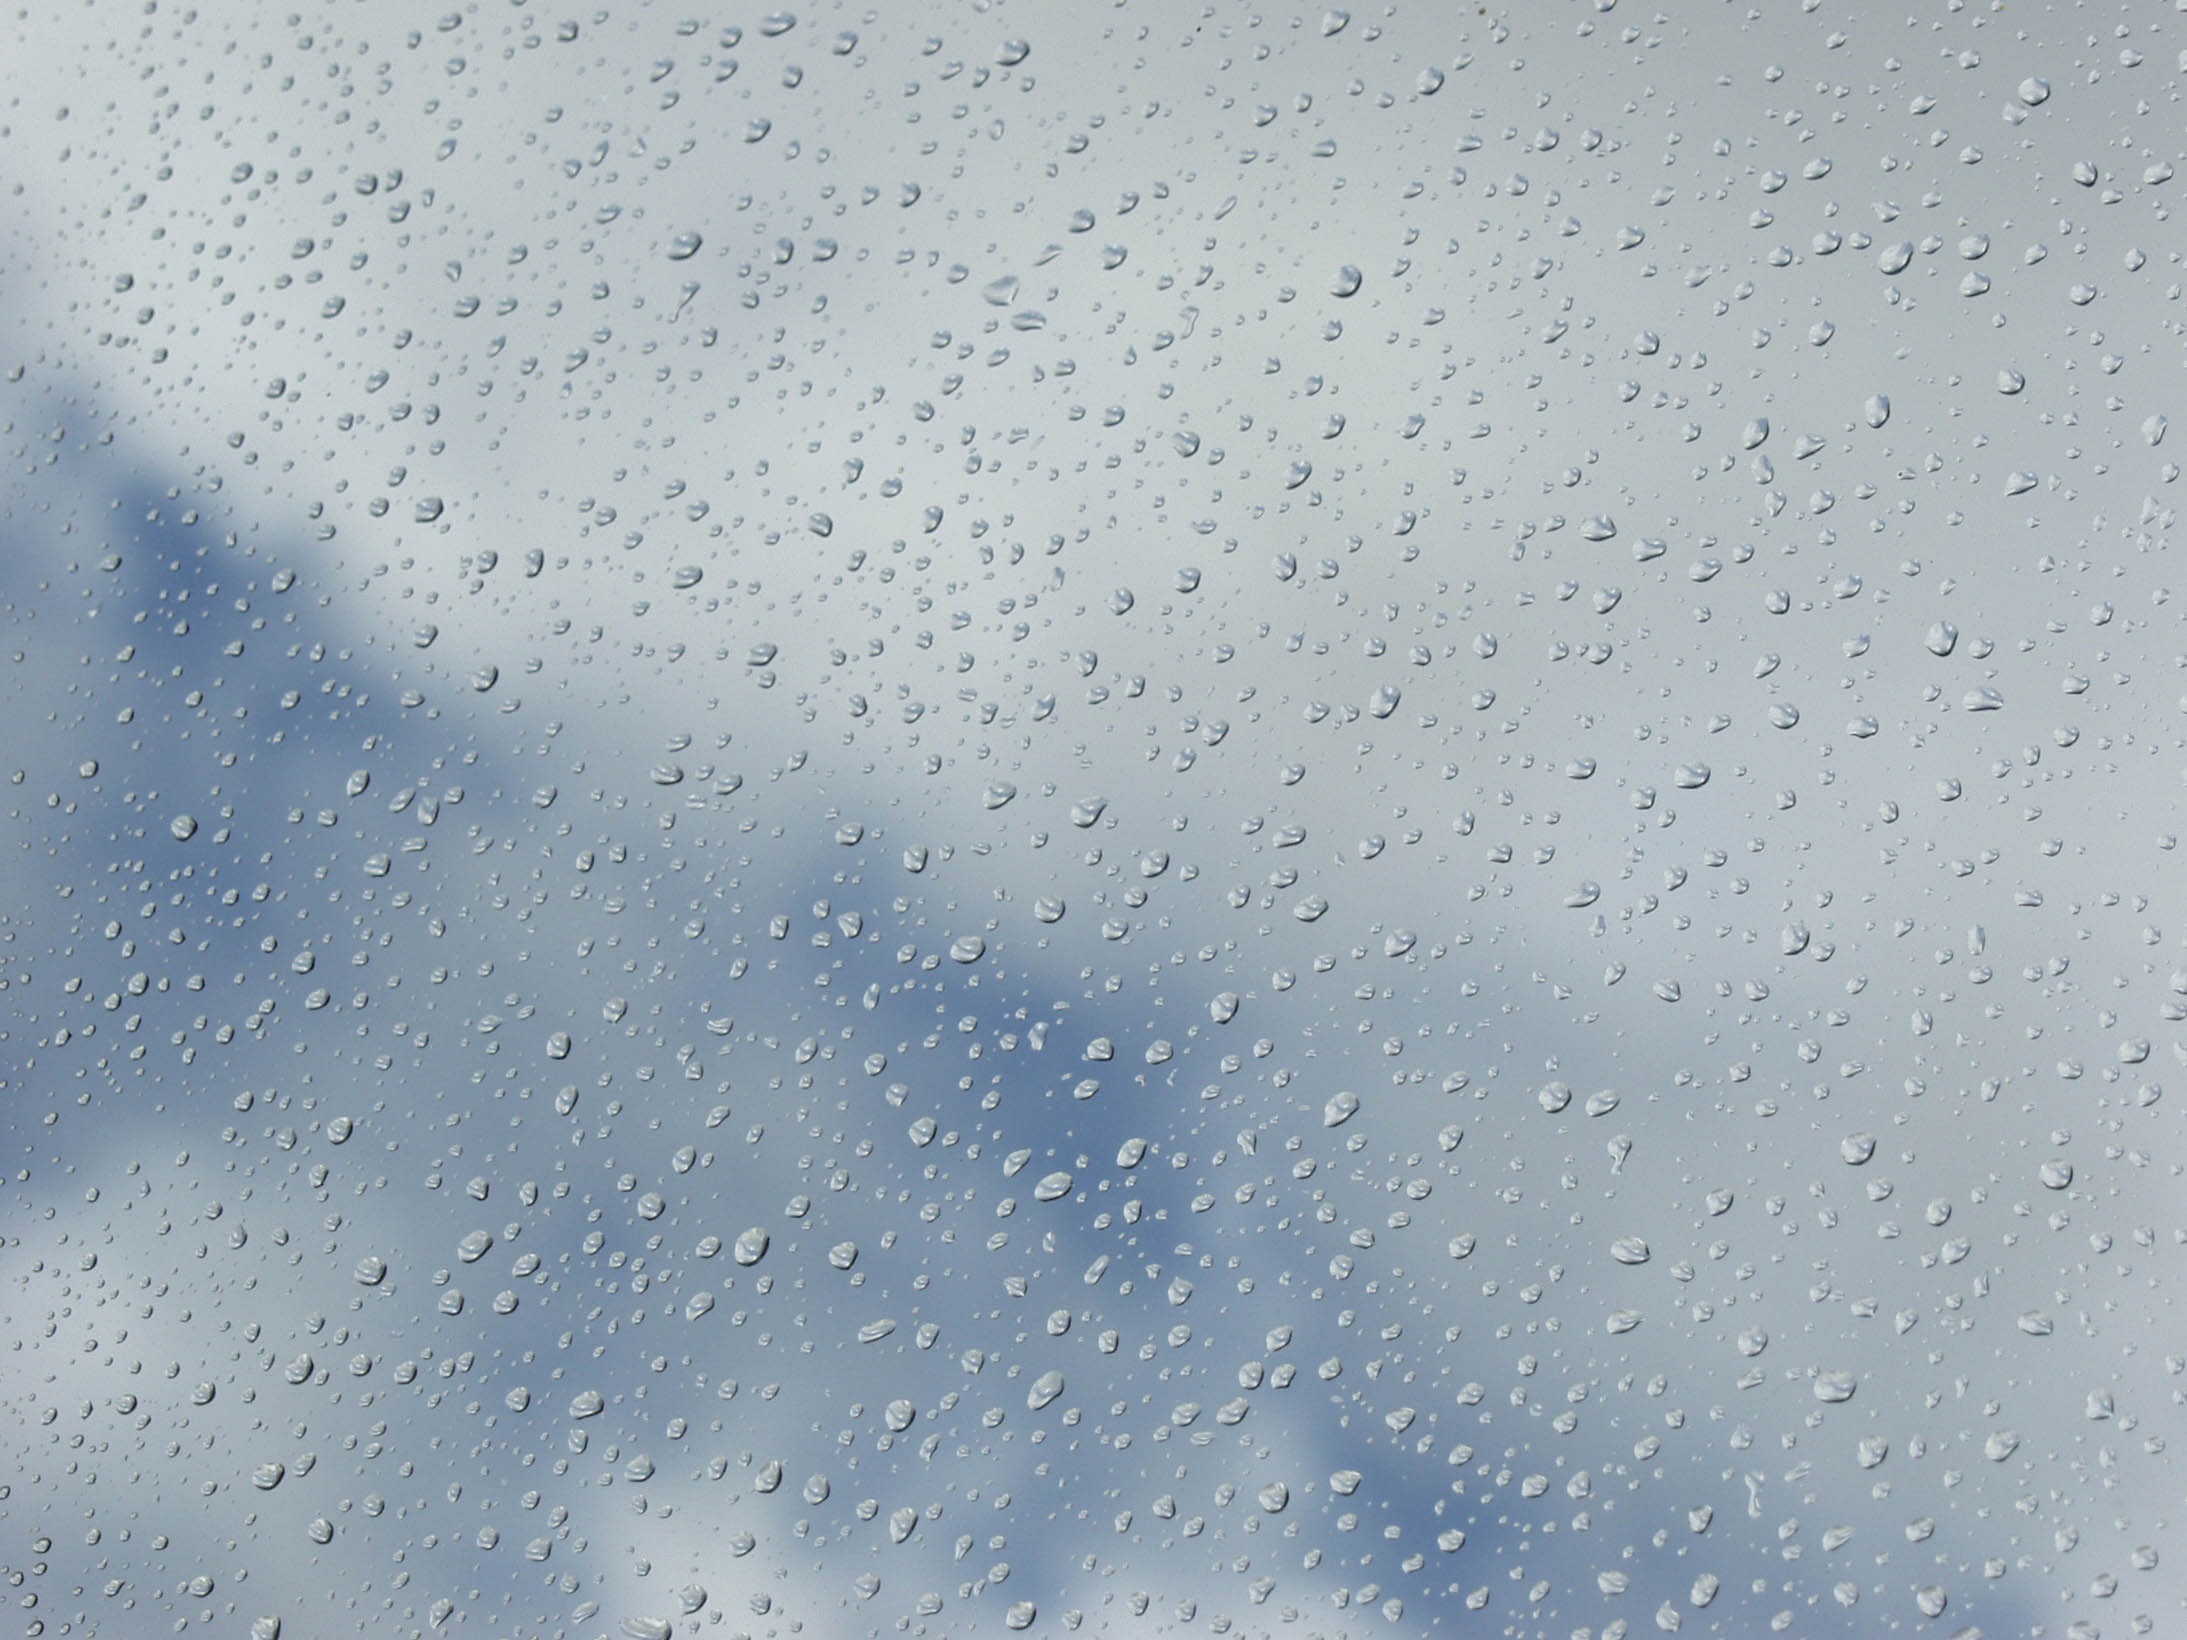
water, nature, snow, drop, sky, texture, rain, glass, raindrop, frost, line, weather, blue, drip, clouds, freezing